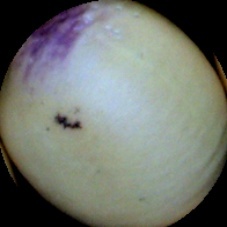
Label: Spotted